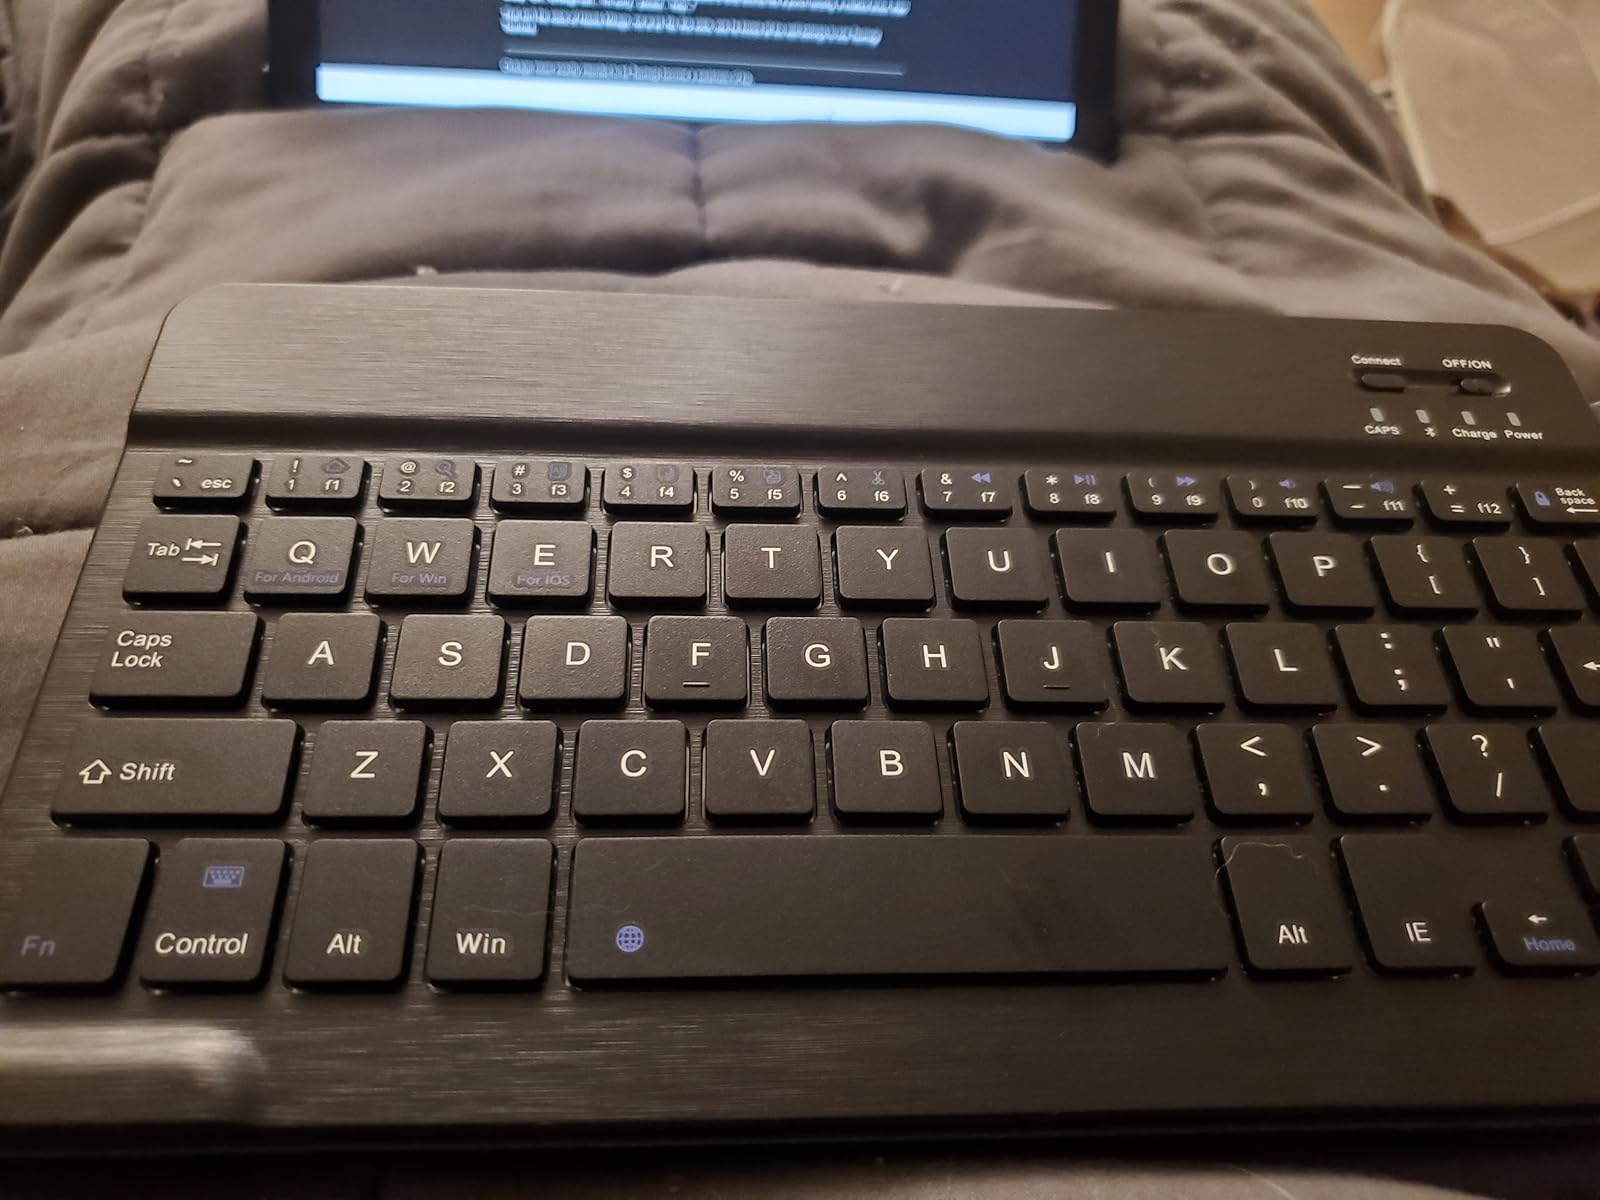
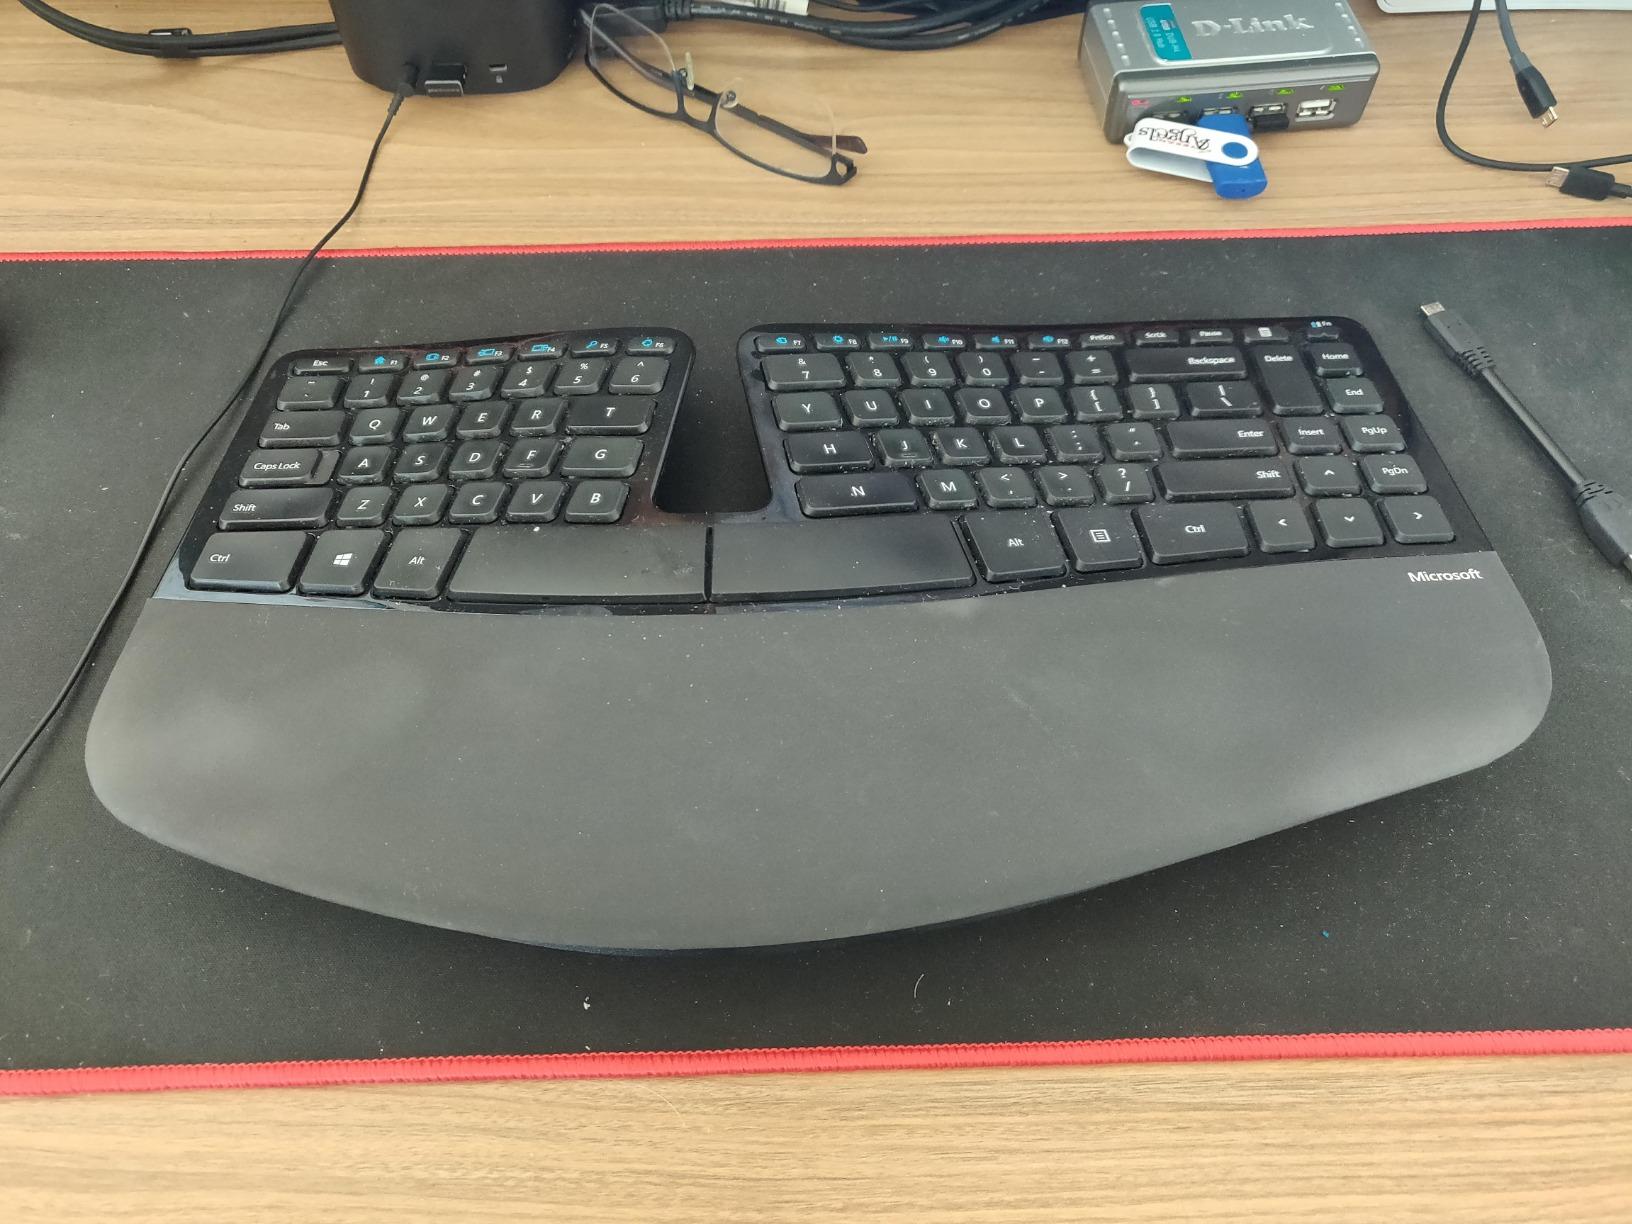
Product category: keyboard
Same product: no